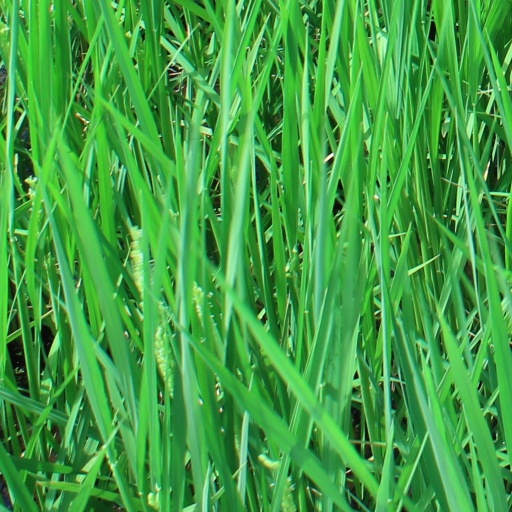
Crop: rice